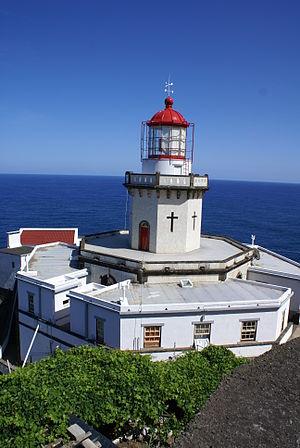
Cet article dresse la liste des phares du territoire autonome des Açores qui sont un groupe d’îles portugaises qui se trouvent dans l'océan Atlantique nord, à environ 1 450 km à l’ouest de Lisbonne, et à 2 446 km à l'est-sud-est des côtes orientales de l'île de Terre-Neuve, au Canada. Ils sont sous la compétence de l'Autorité Maritime Nationale de la marine portugaise dont le siège de la Direction des phares se trouve à Lisbonne.
Le phare de Ponta do Arnel est un phare situé sur le promontoire de Ponta do Arnel, dans la municipalité de Nordeste, sur l'île de São Miguel.